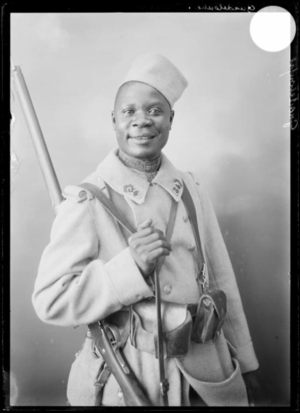
Soldat guadeloupéen du 34e régiment d'infanterie en 1916
Le 34ᵉ régiment d'infanterie est un régiment d'infanterie de l'Armée de terre française créé sous la Révolution à partir du régiment d'Angoulême, un régiment français d'Ancien Régime.